Haut Valromey

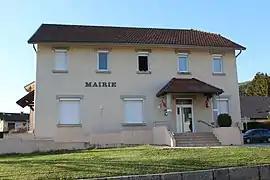
Town hall

Haut Valromey is a commune in the Ain department of eastern France. The municipality was established on 1 January 2016 and consists of the former communes of Hotonnes, Le Grand-Abergement, Le Petit-Abergement and Songieu. On 1 January 2025, the former commune of Ruffieu was merged into Haut Valromey.